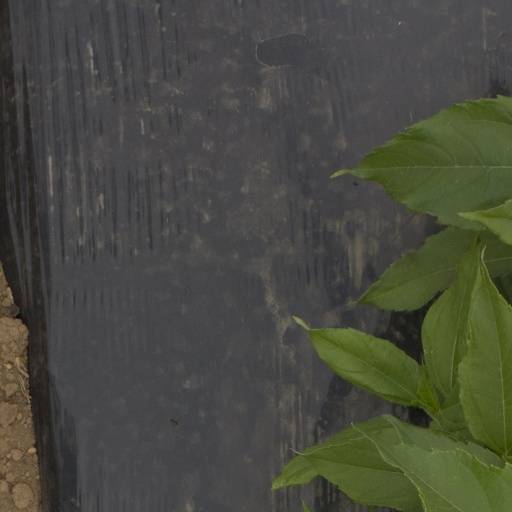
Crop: Jerusalem artichoke